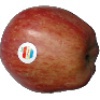
Label: Apple Red 1